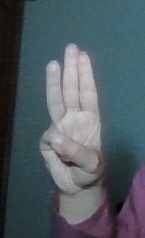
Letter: thaa